Richie Rich (1980 TV series)

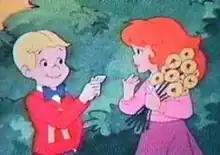
Richie Rich and Gloria in a scene from Hanna-Barbera's "Richie Rich" series.

Richie Rich is an American Saturday morning animated series produced by Hanna-Barbera Productions and was broadcast on ABC from November 8, 1980, to September 1, 1984, based upon the Harvey Comics character of the same name. The series shared time slots with "Scooby-Doo and Scrappy-Doo", "The Little Rascals", "Pac-Man" and "Monchhichis" over its original four-year broadcast run. 13 half-hours were produced, split into segments of 12, 7 and 4 minutes.